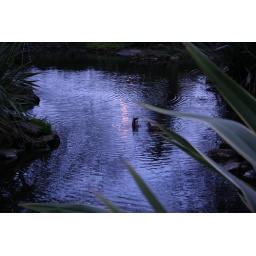
I needed a picture of water in motion. The ducks and the fountane both set the water in this duck pond in motion.